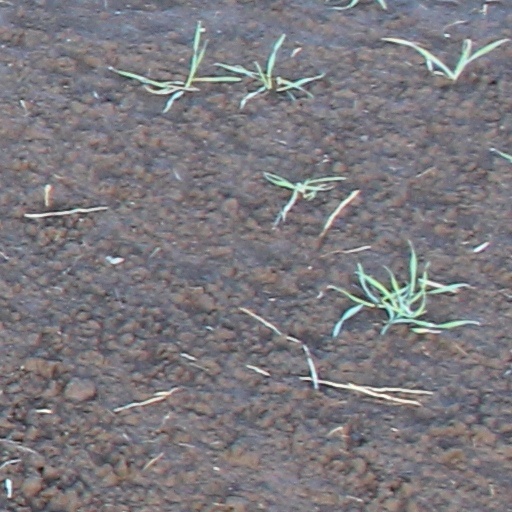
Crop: wheat